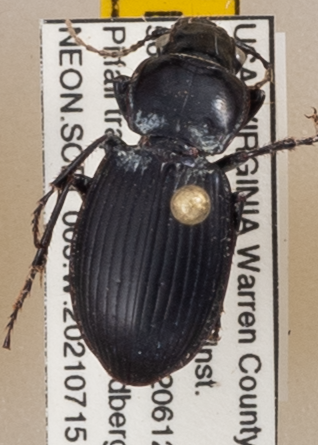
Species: Cyclotrachelus sigillatus
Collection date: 2021-07-15
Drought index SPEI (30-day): -0.516
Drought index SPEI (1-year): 0.35
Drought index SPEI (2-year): -0.17